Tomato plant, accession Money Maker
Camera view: tilt-top (135 deg); turntable rotation: 330 degrees
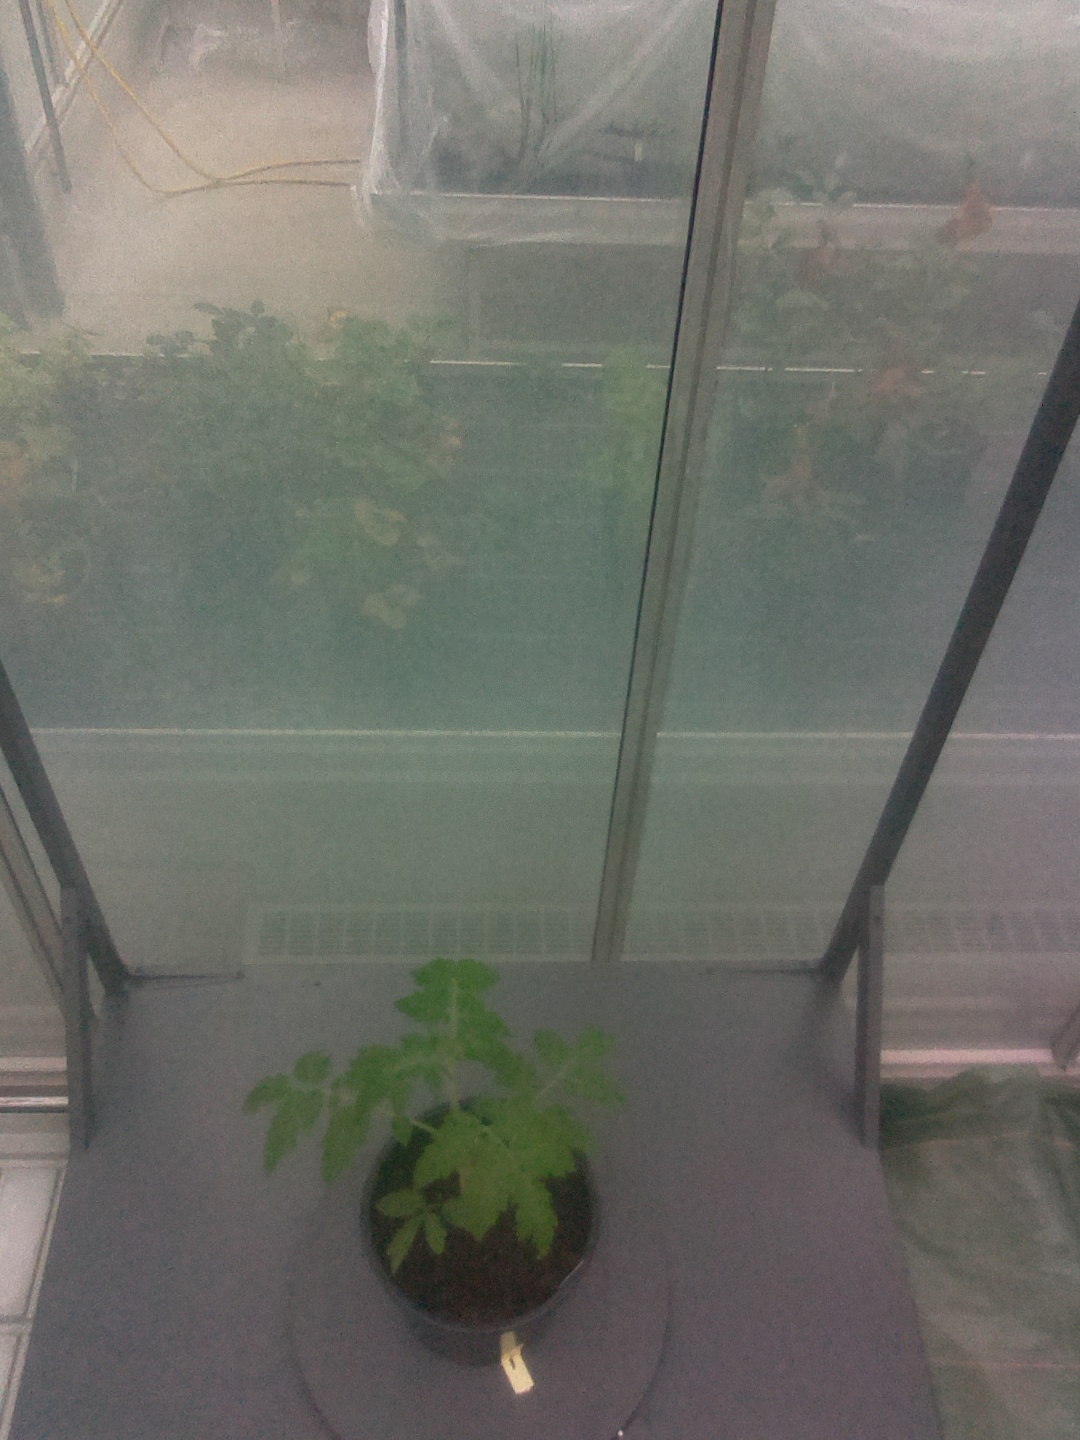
BBCH growth stage 13: 6 of true leaves visible